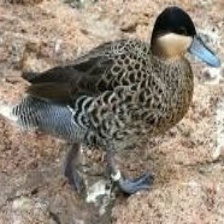
Species: PUNA TEAL
Scientific name: ANAS PUNA
ImageNet parent category: drake